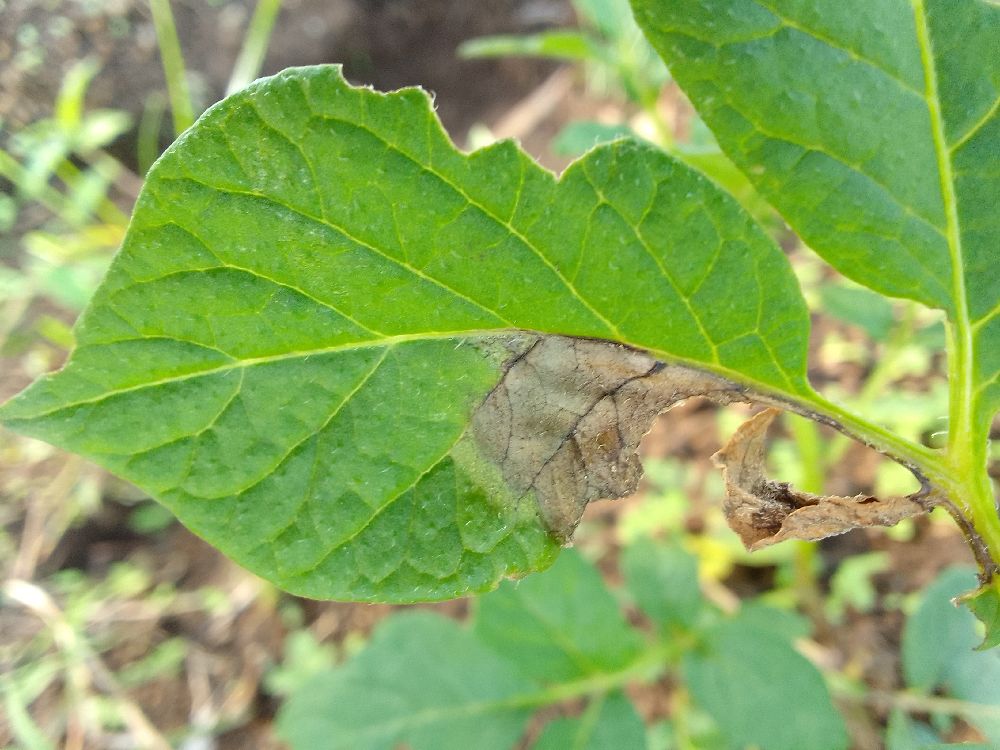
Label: Late blight